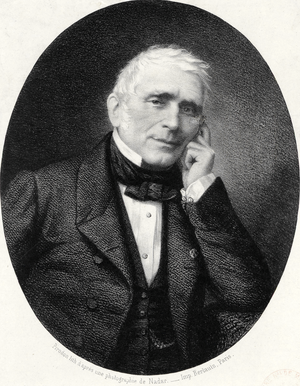
L'Africaine est un opéra en cinq actes de Giacomo Meyerbeer, sur un livret d'Eugène Scribe, dont la première représentation eut lieu le 28 avril 1865 à l'Opéra de Paris sous la direction de François Hainl. Dernière œuvre de celui qui est le plus célèbre compositeur d’opéras de son époque, son élaboration s’est étalée sur plus de vingt ans, avec une succession de versions, tant du livret que de la partition. Mort le lendemain du jour où il met un point final à sa composition, Meyerbeer ne peut participer au travail de révision lors des répétitions. Cette tâche est confiée au musicographe belge François-Joseph Fétis qui ne peut résoudre toutes les contradictions inhérentes à une durée de gestation aussi longue. Il en ajoute même de nouvelles, avec certaines coupures nuisant à la bonne compréhension de l’intrigue, ou la restauration du titre original L’Africaine à un ouvrage rebaptisé entretemps Vasco de Gama et dont l’héroïne n’est plus africaine. En dépit de ces vicissitudes, l’opéra connaît un triomphe dès sa création et parvient à se maintenir au répertoire, Meyerbeer ayant eu le soin de se renouveler en adoptant les préceptes nouveaux de l’opéra lyrique.